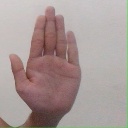
अक्षर: ध